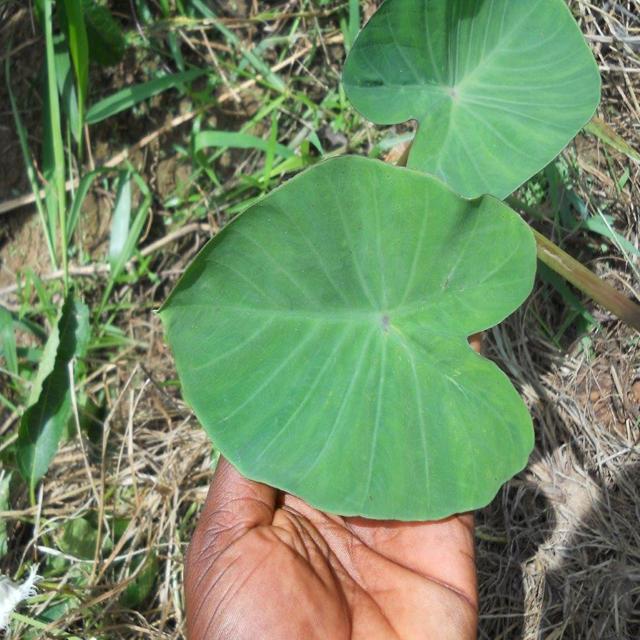
Label: Healthy